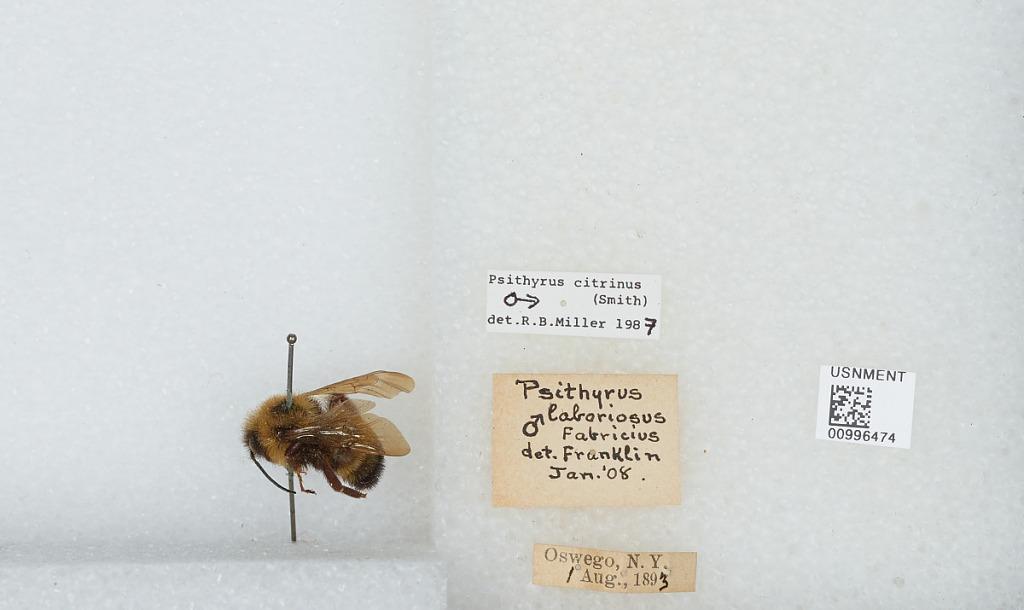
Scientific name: Bombus (Psithyrus) citrinus (Smith)
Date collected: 1893-8-1
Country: United States
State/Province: New York
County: Oswego
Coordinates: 43.4547, -76.5067
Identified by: Franklin